History of Luton Town F.C. (1970–present)

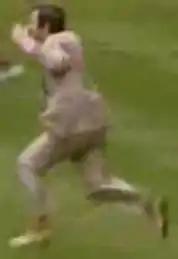
David Pleat's "jig of joy" at Maine Road in 1983

Under Pleat, the club had developed a cavalier and attacking style of play, which was evident during 1982–1983 as Luton finished with the second highest tally of away goals, only one less than champions Liverpool. On the last day of the season, Luton needed all three points against relegation rivals Manchester City at Maine Road to stay in the division. City, needing only a point to avoid the drop, defended resolutely and few chances came to Luton – but with only seven minutes remaining, substitute Raddy Antić slammed home the winner to secure Luton's top flight status and prompt a manic and now infamous jig across the pitch from Pleat. The next two seasons saw Luton consolidate as the club finished first 16th, then 13th in 1984–1985 as they also reached the FA Cup semi-finals. Player sales continued as skilful forward Paul Walsh, the PFA Young Player of the Year, was sold to Liverpool in the summer of 1984.